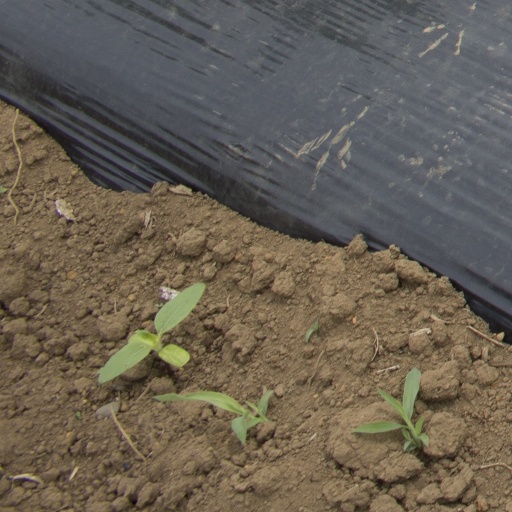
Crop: Jerusalem artichoke